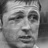
Emotion: sad